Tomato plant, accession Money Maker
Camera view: vertical (180 deg); turntable rotation: 150 degrees
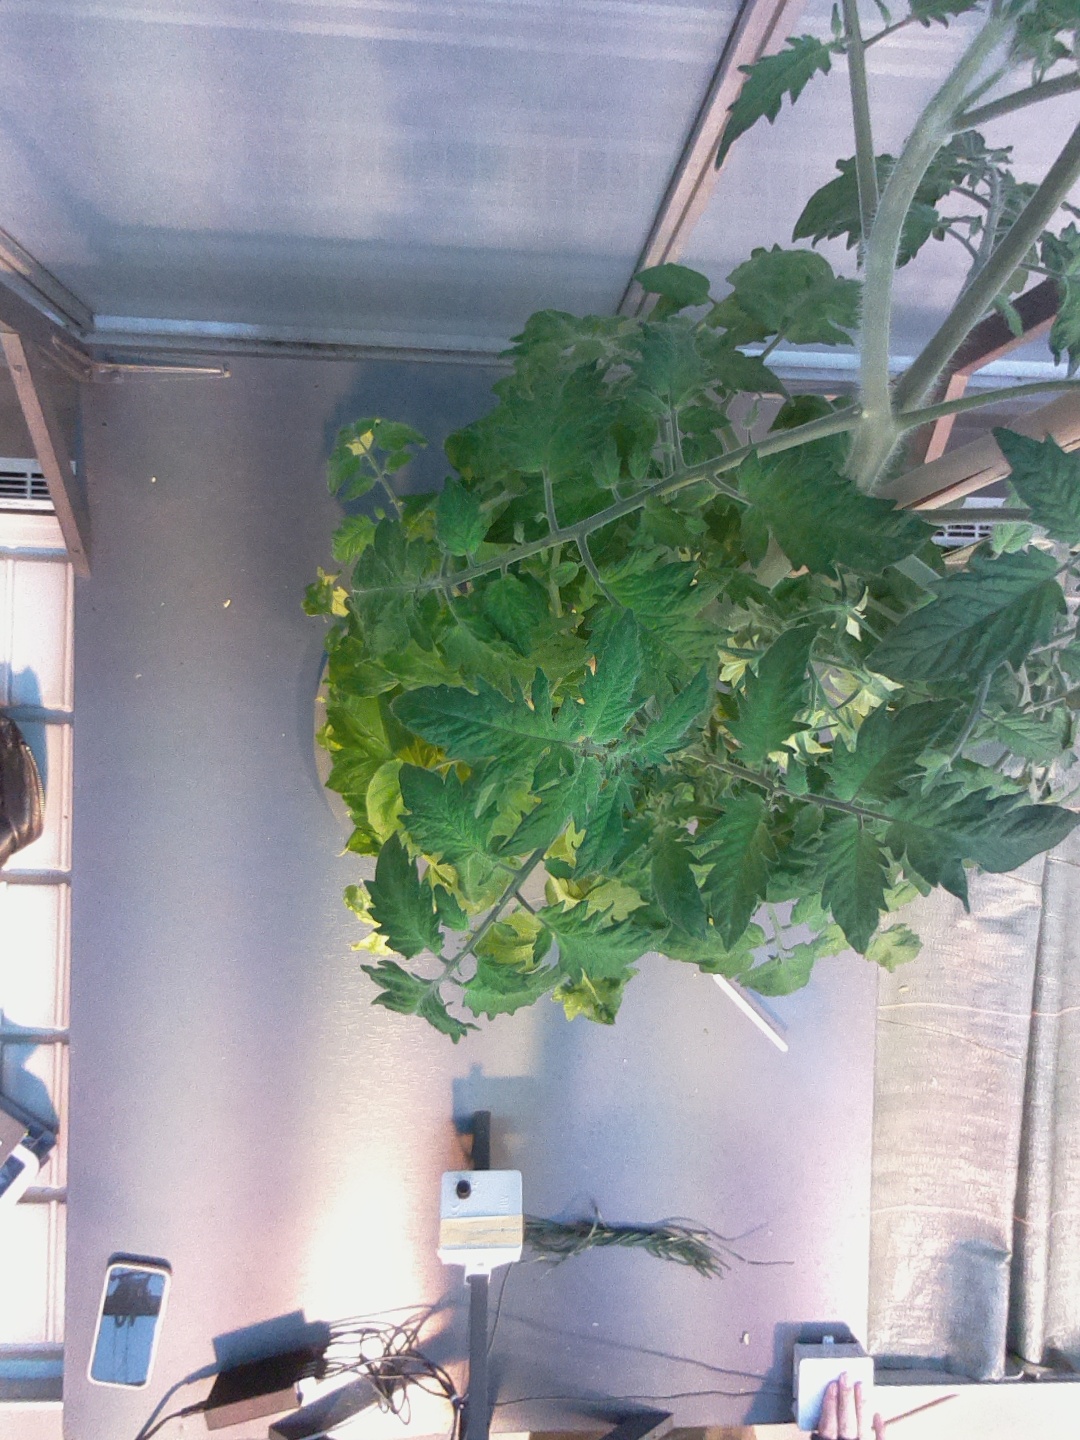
BBCH growth stage 70: Fruits at the main stem or branches visibles